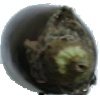
Label: Eggplant 1